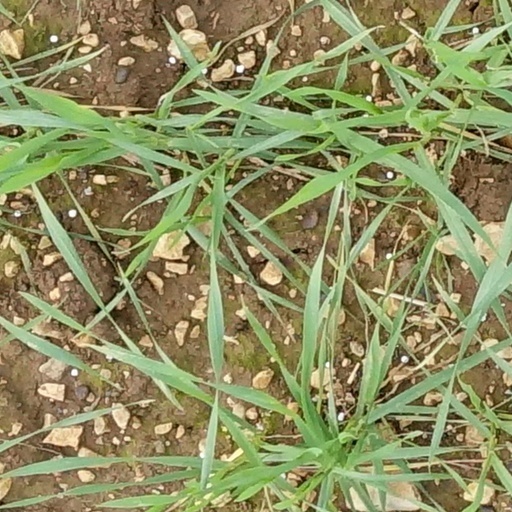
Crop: wheat